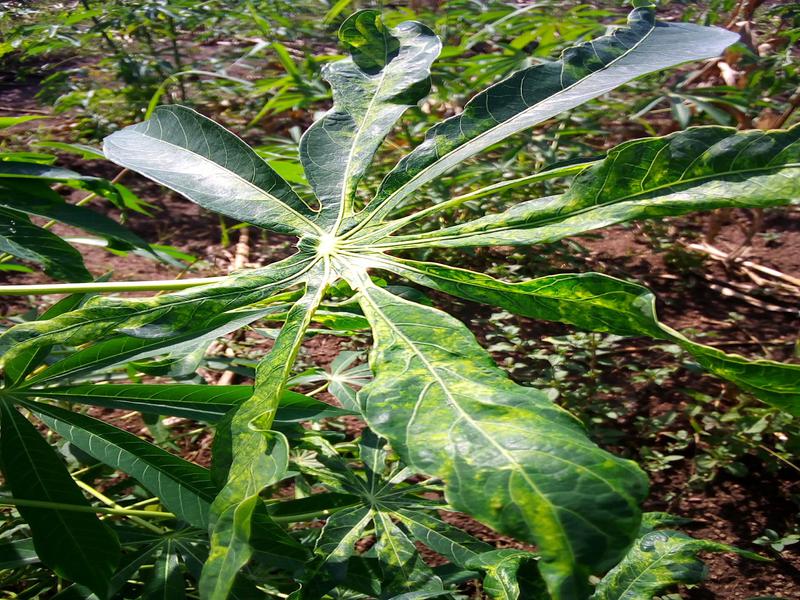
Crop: cassava
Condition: mosaic_disease